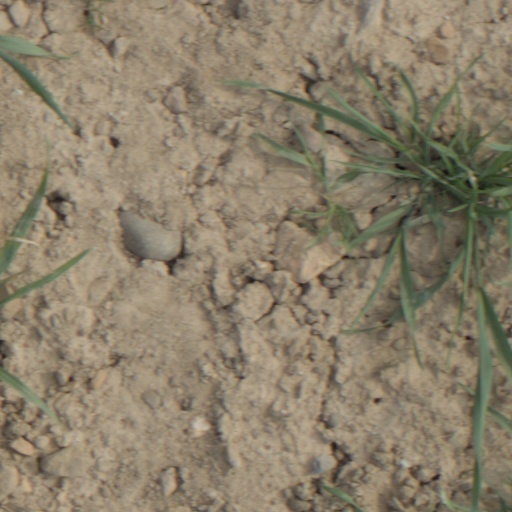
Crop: wheat